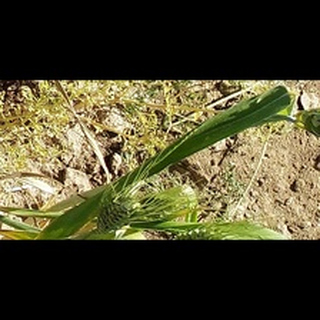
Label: healthy_wheat